Tim Minchin

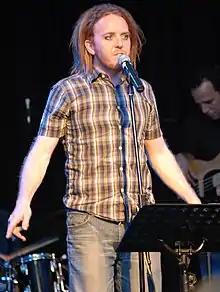
Minchin performing in April 2007

After graduating from WAAPA in 1998, Minchin started out composing music for documentaries and theatre. In 2000, he wrote and starred in the musical "Pop" at the Blue Room Theatre in Perth. He released a CD titled "Sit" with his band Timmy the Dog in 2001 but achieved little success. In 2002, after only one professional acting job, he moved from Perth to Melbourne to pursue work. Minchin struggled initially; he could not get an agent for a year and had been unable to find any acting work. While several record companies gave him encouragement, they were not sure how his music—a mixture of satirical songs and more serious pop songs—could be marketed. He decided to compile all of his humorous songs into a single live show to "get the comedy stuff off my chest" before going back to more serious music.